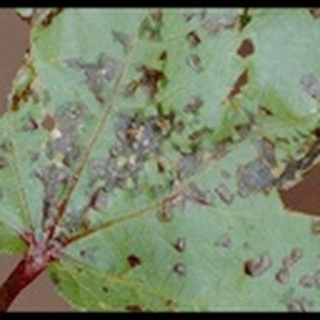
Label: cotton_bacterial_blight